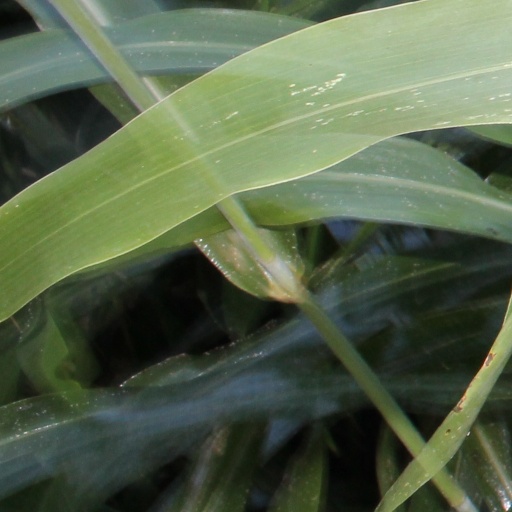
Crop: sorghum